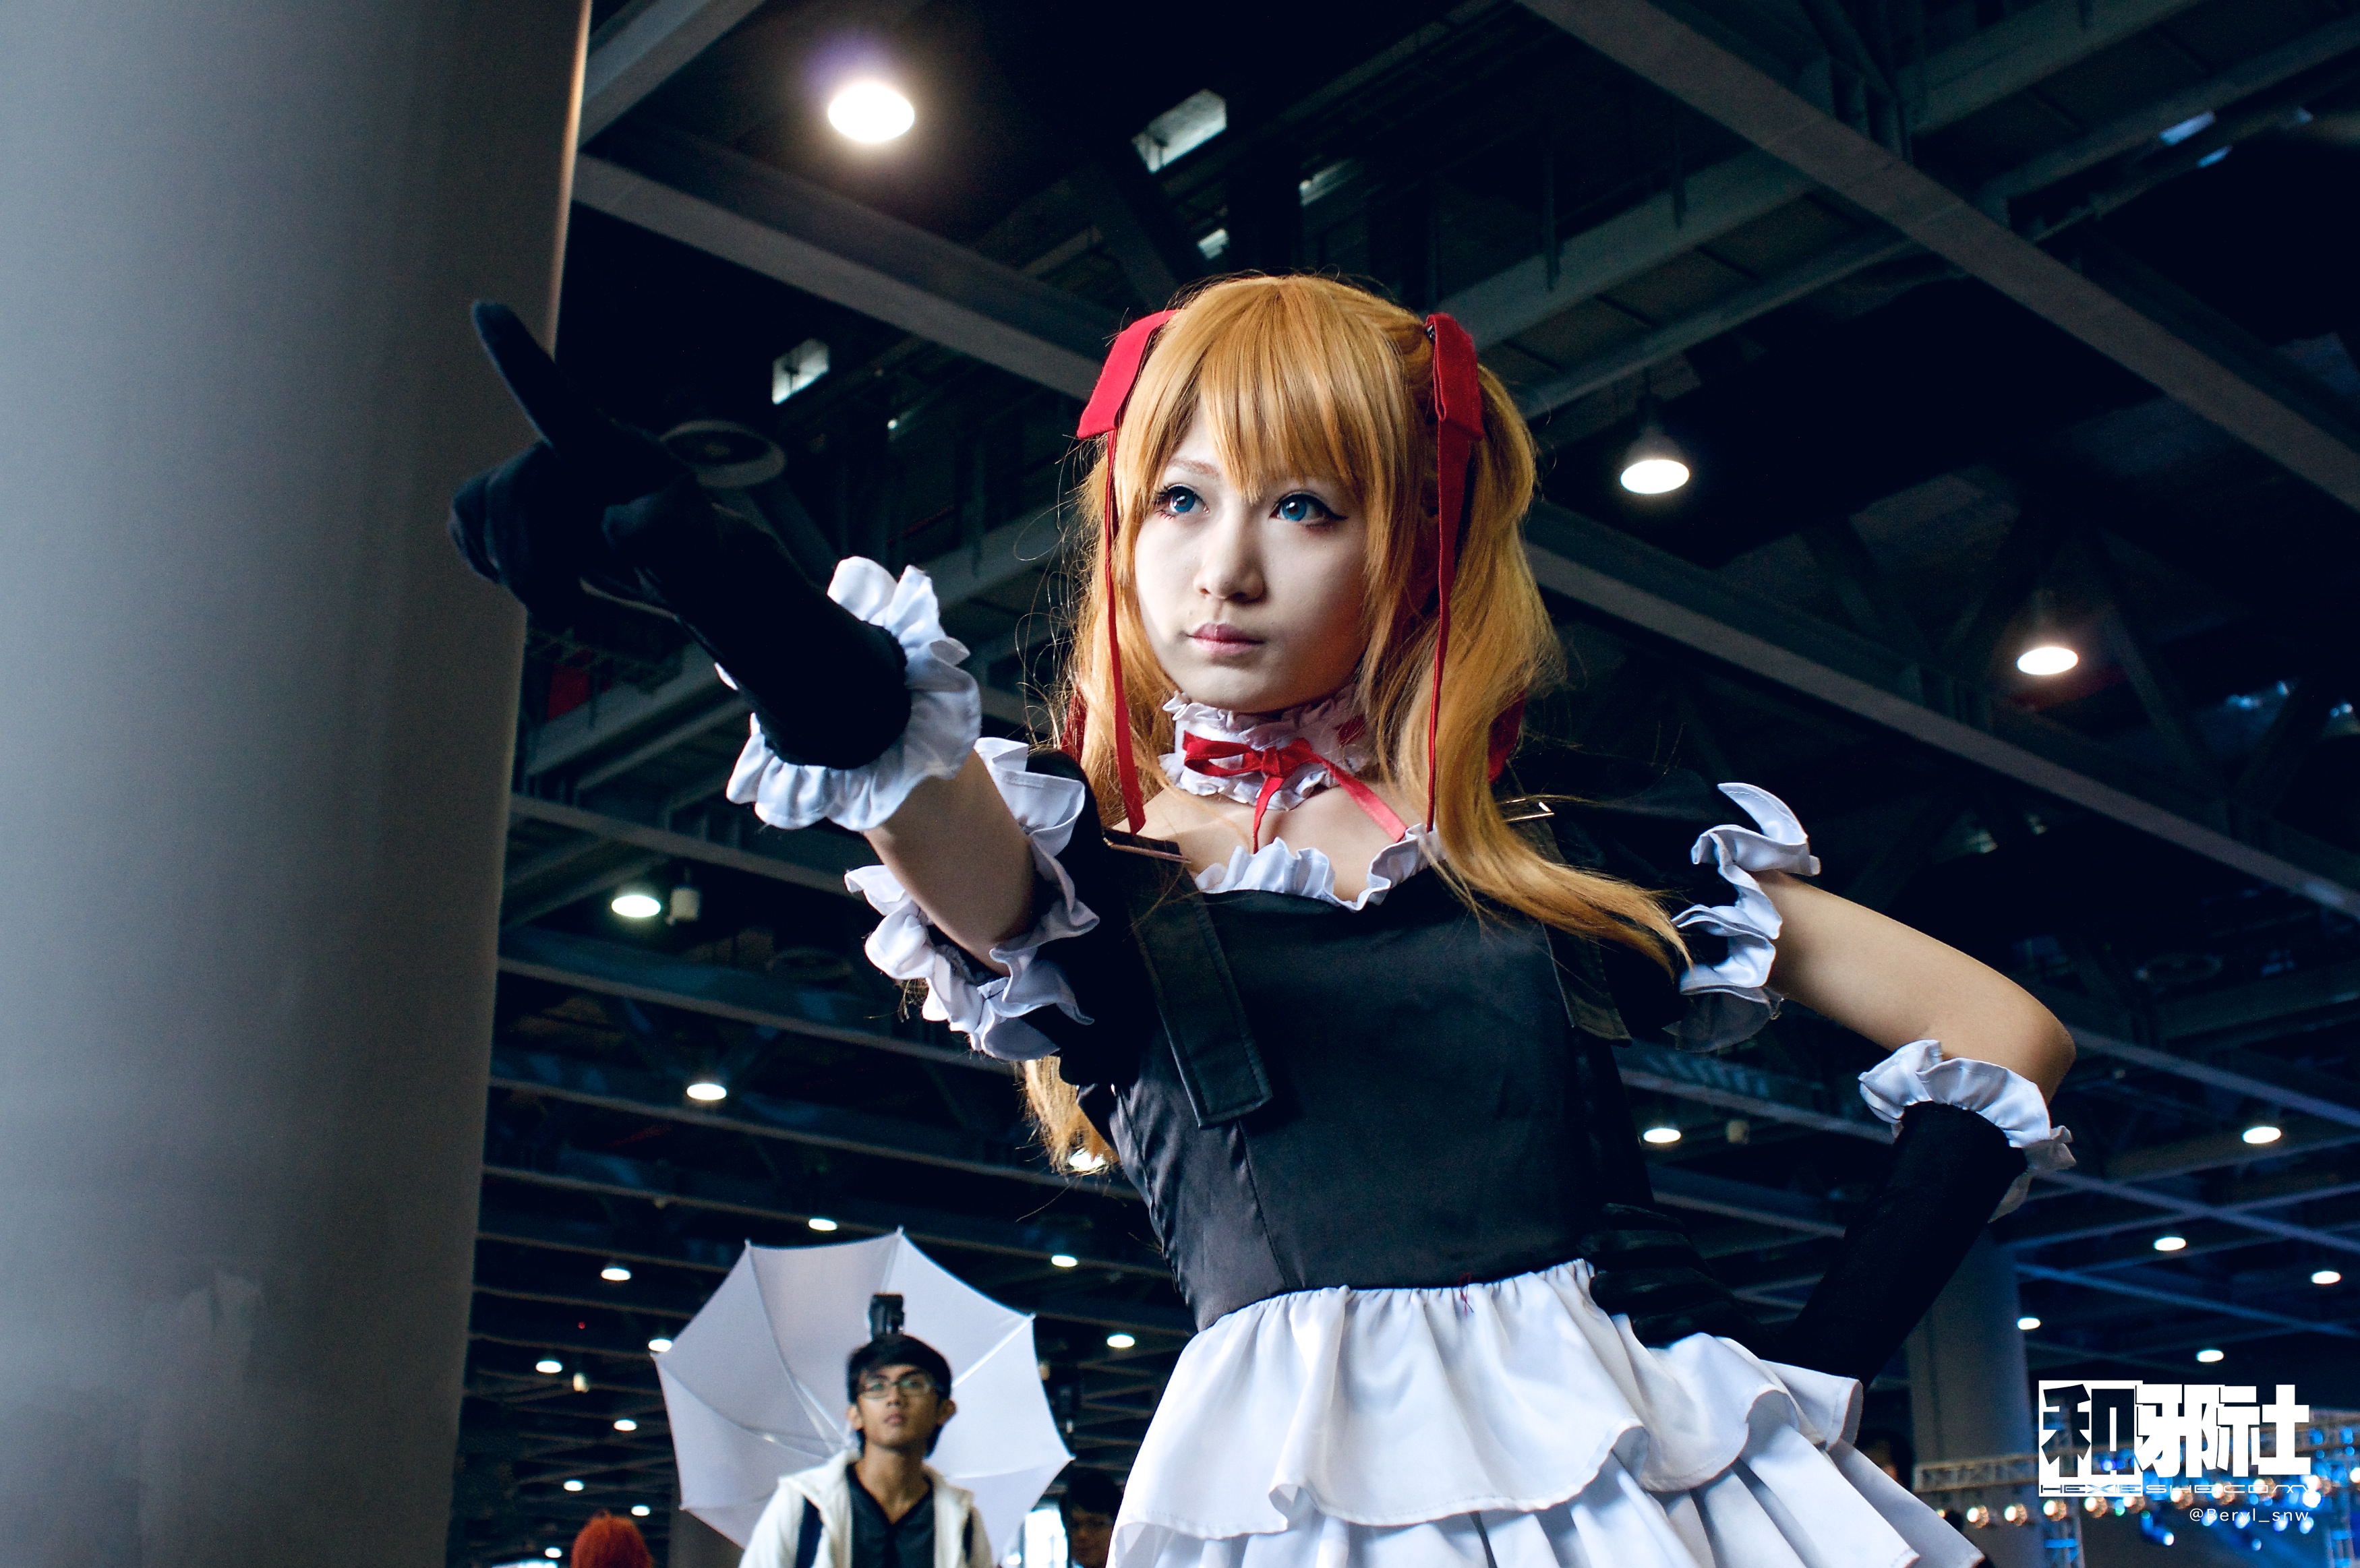
girl, hair, cute, chinese, clothing, cosplay, 2014, girls, expo, japanese, canton, sony, conference, event, nikkor, may, costume, anime, comic, comiccon, ffacg, mirrorless, adapter, nex, lensswap, nex6, ai2885f3545, sony0mmf00, convention